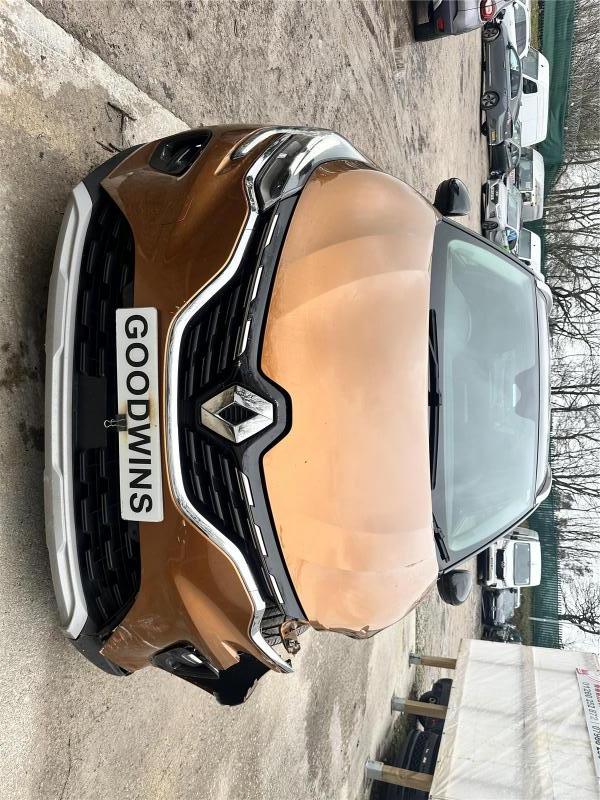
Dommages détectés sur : pare-choc avant, capot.
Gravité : majeur